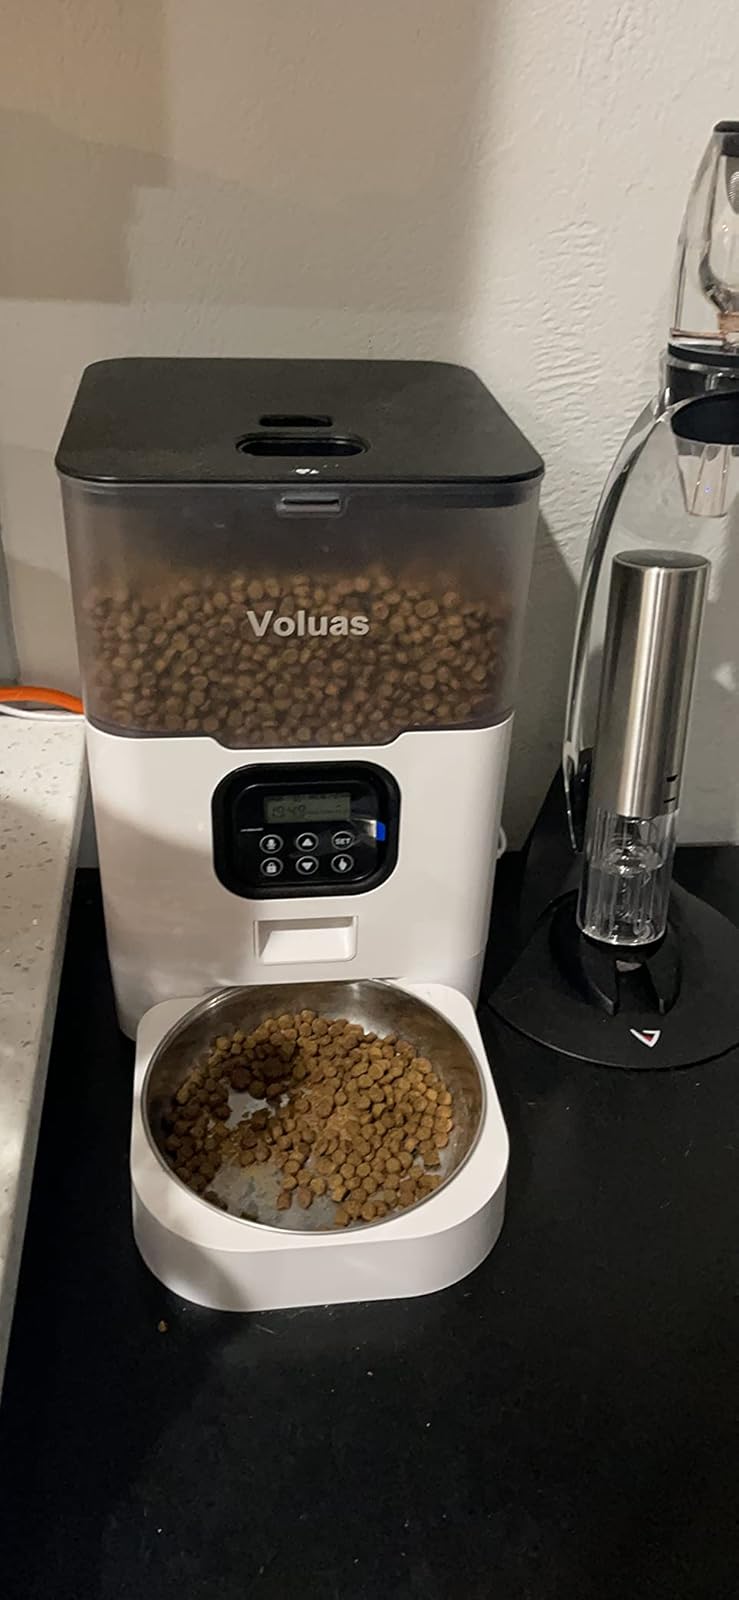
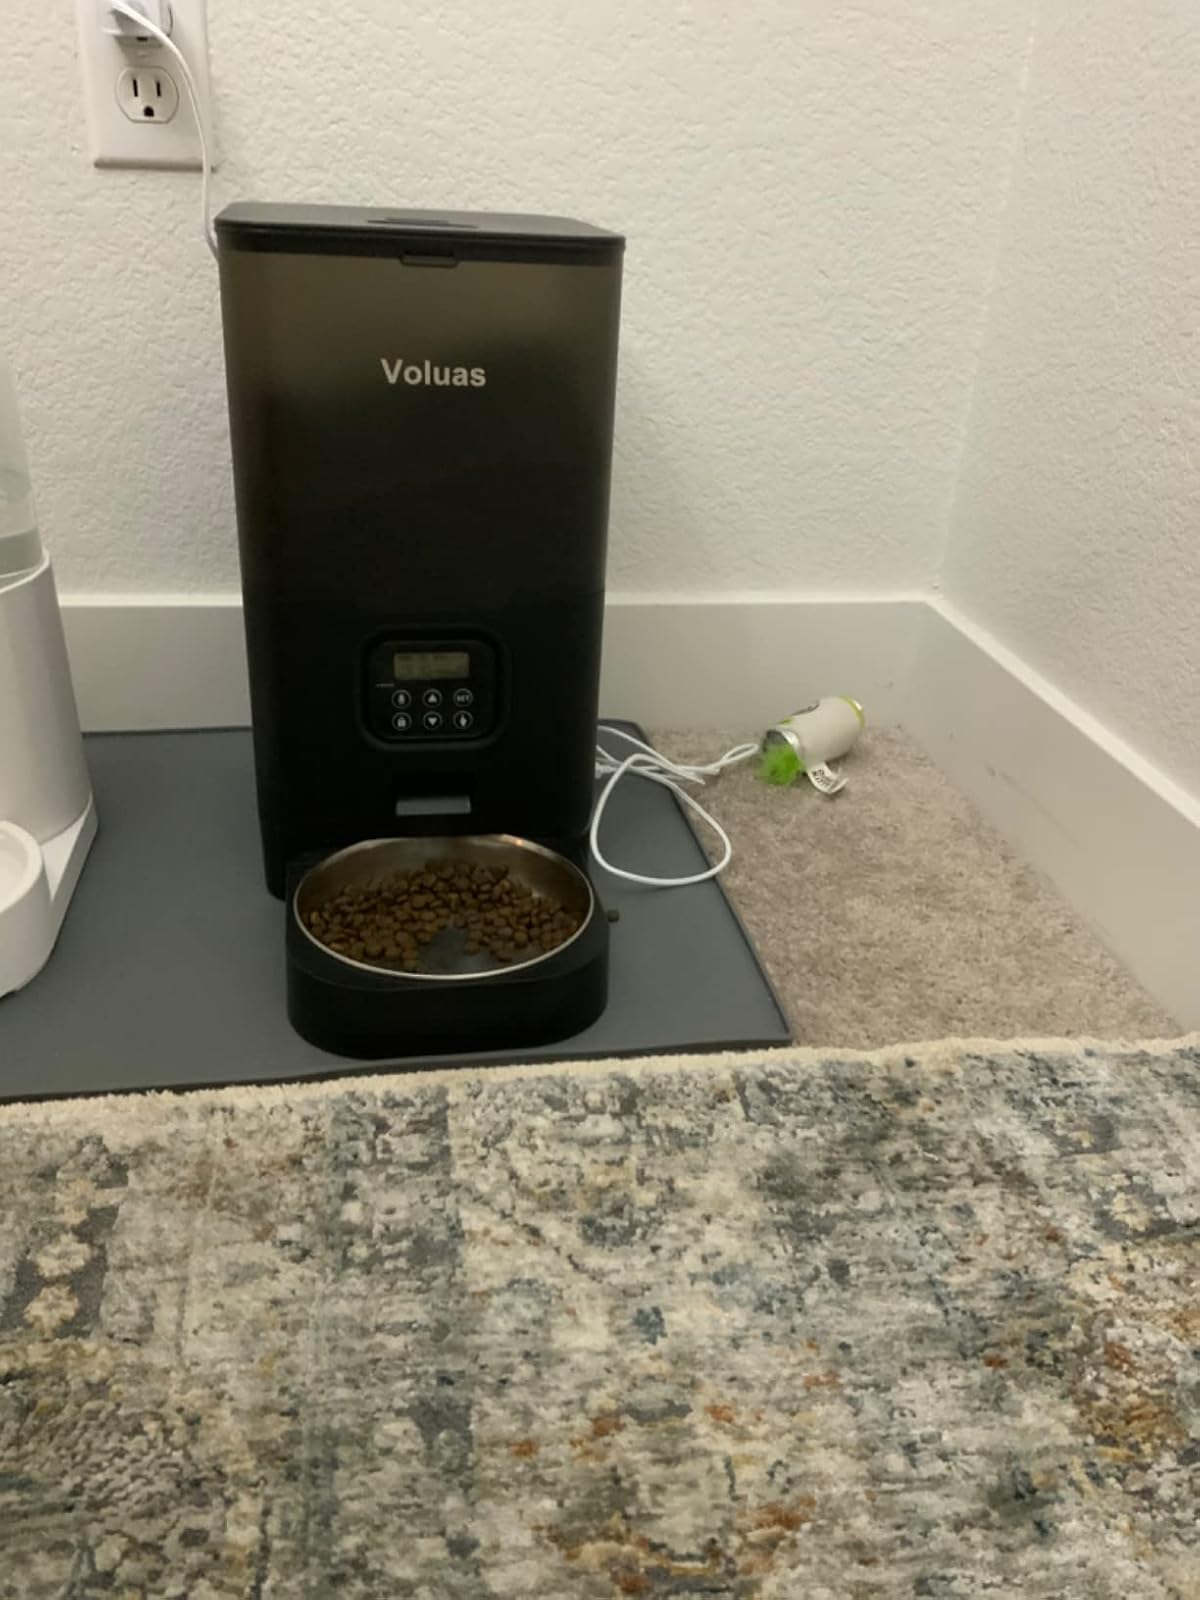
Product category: items_feeder
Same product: no